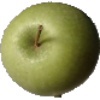
Label: Apple Granny Smith 1